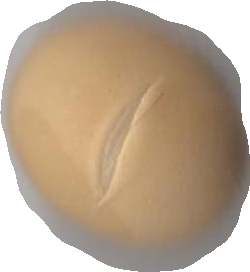
Variety: Grobogan